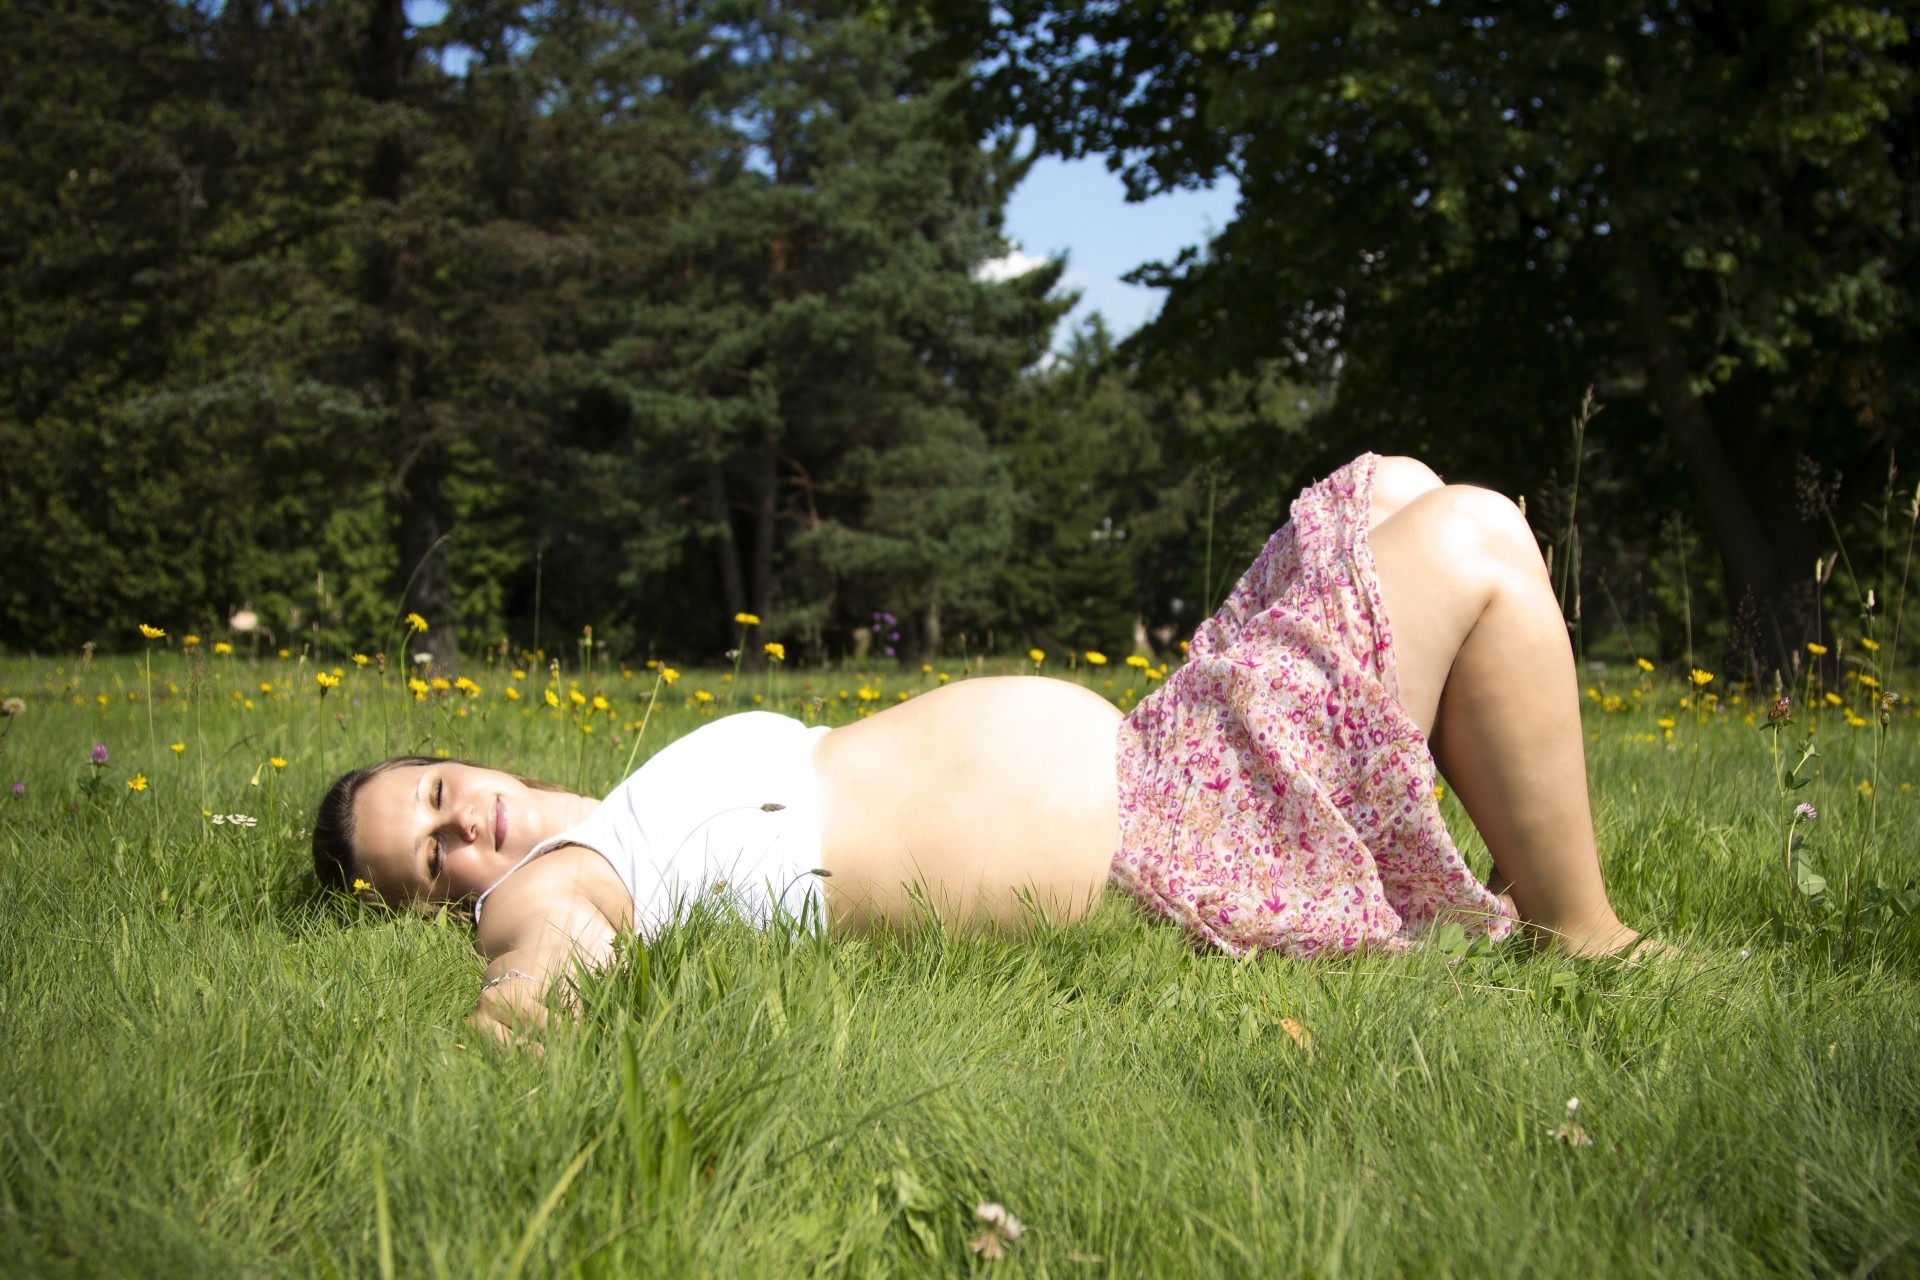
grass, person, girl, woman, lawn, meadow, sunlight, boy, home, green, relax, father, child, baby, pregnancy, motherhood, maternity, ultrasound, dad, family, dress, mother, happy, picture, pregnant, beauty, scan, mum, expecting, mummy, daddy, born, birth, bump, photo shoot, labour, breastfeeding, midwife, due date, human positions, trimester